Battle of Port-en-Bessin

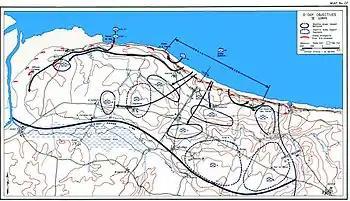

47 RM commando embarked on transport ships for the invasion on 3 June 1944 and left the Solent in two ships on 5 June. At on 6 June, off the Normandy coast, they were loaded into 14 Landing Craft Assault (LCA), each carrying 30 marines and headed for Gold Beach. Soon the big guns at Le Hamel and at Longues were able to target the approaching LCAs. As a result of this one LCA was hit and sank, twelve marines were killed or drowned, eleven were seriously injured but they were still able to reach the shore. As the other LCAs moved in, they had to cross a wide band of Belgian Gates constructed from steel girders, many of which were tipped with mines. The tide covered many of the obstacles as 47 (RM) Commando LCAs passed over them, preventing the obstacles from being removed by the marines and four of the LCAs were impaled and sunk by attached explosives. Some Marines swam ashore but 43 men and much of the unit wireless equipment were lost.